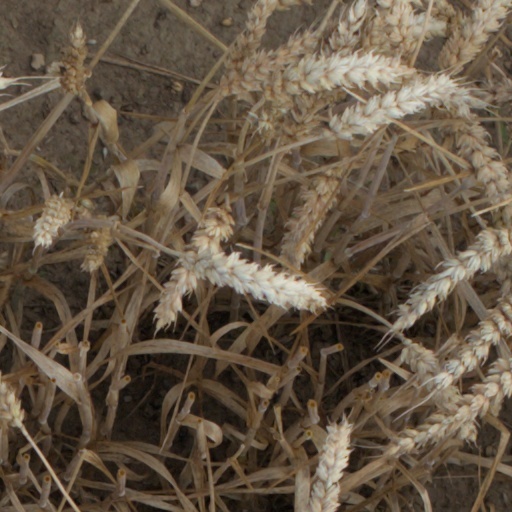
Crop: wheat